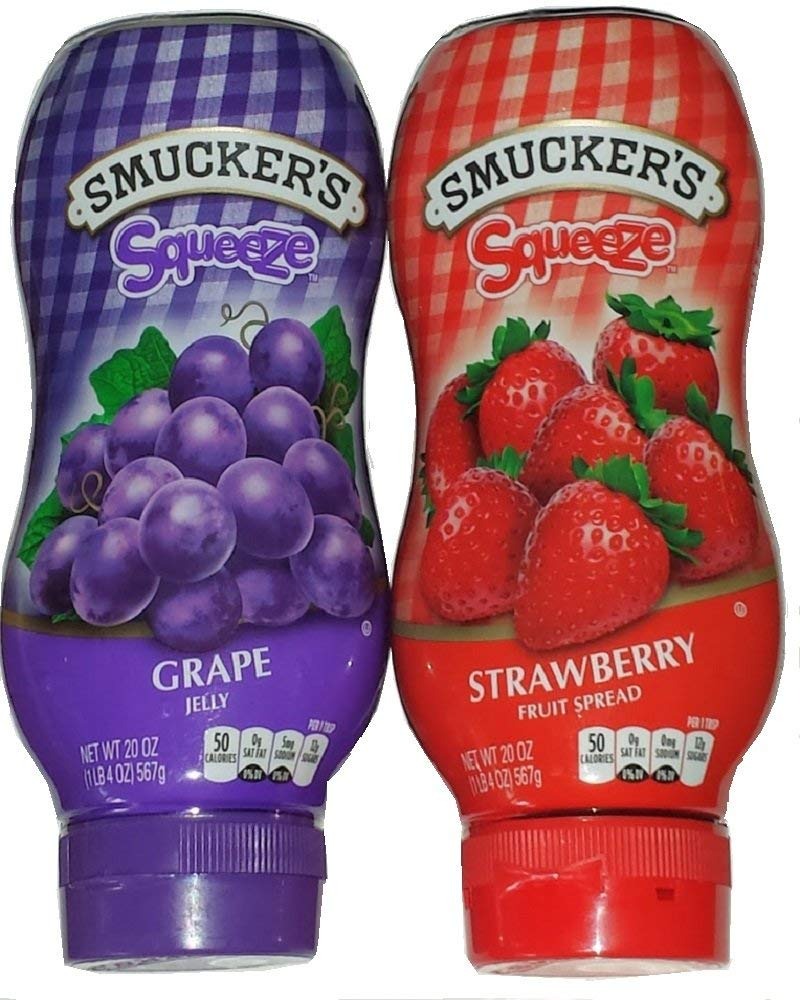
Item Name: Smucker's Squeeze Grape Jelly & Strawberry Fruit Spread, 20 oz bottles
Product Description: 109
Value: 40.0
Unit: Ounce

Price: 15.5